Carlos Olivier

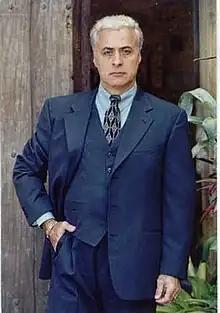

Carlos Olivier (Carlos Raúl Fernández Olivier) (26 January 195222 January 2007), was a Venezuelan actor, famous for his roles in telenovelas, including "Leonela", "El País de las Mujeres", "Viva la Pepa", "Las González", "Engañada", and "Los Querendones".